Holden Commodore (VN)

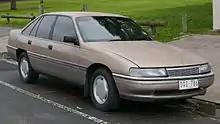
Holden Calais sedan

The VN Commodore S was the entry sports variant of the VN Commodore range and was priced from A$21,665 when new. Its features (in addition to or replacing those of the Executive) included: